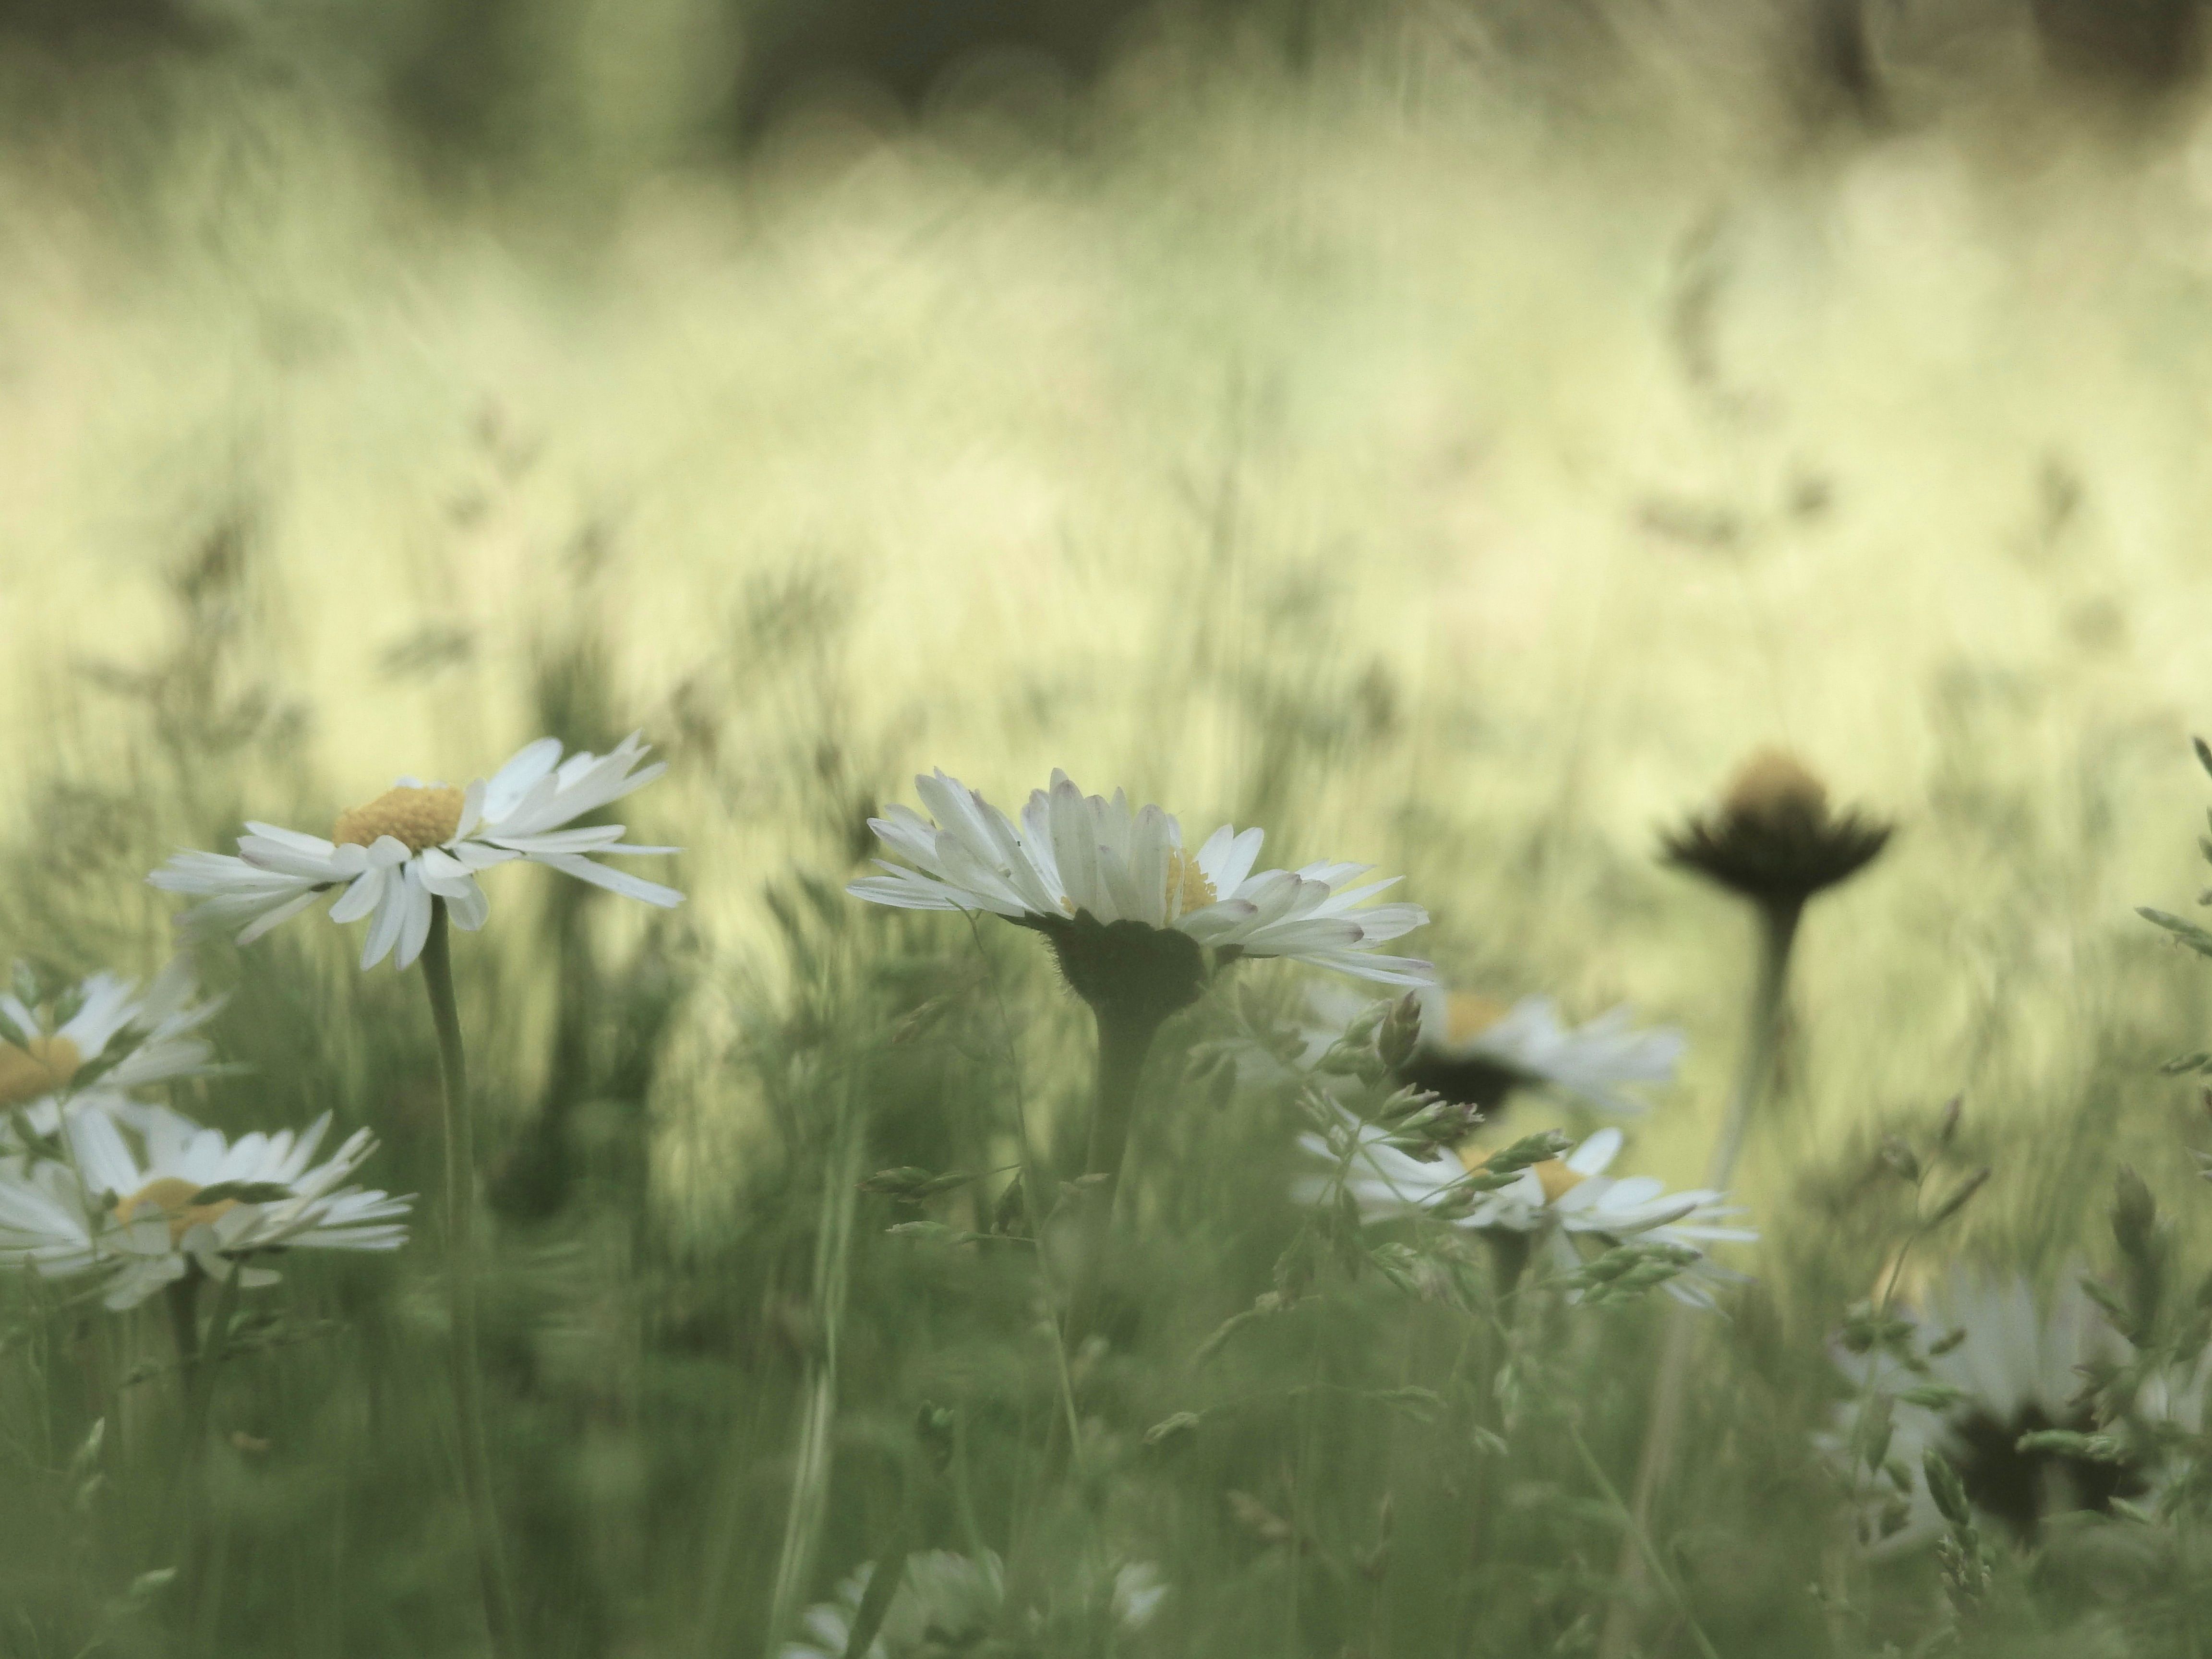
White flowers in green field
The picture features a green field with multiple white flowers. Their central part is yellowish.
Taken at eye level in daylight, this photograph features a spring like scene. The color palette used highlight the spring atmosphere. A blurry background highlight some of the flowers.
Labels: Daisy, Flower, Plant, Petal, Outdoors, Animal, Bird, Nature, Grass, Field, Grassland, Anemone, Pollen, Flowers
Camera: NIKON COOLPIX P900
Aperture: F5
Exposure: 1/250 sec
ISO: 140
Focal length: 80.3 mm